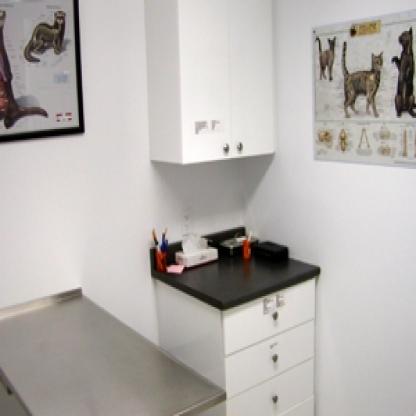
Scene: Indoor